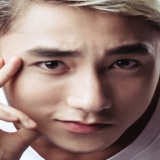
ca sĩ Sơn Tùng